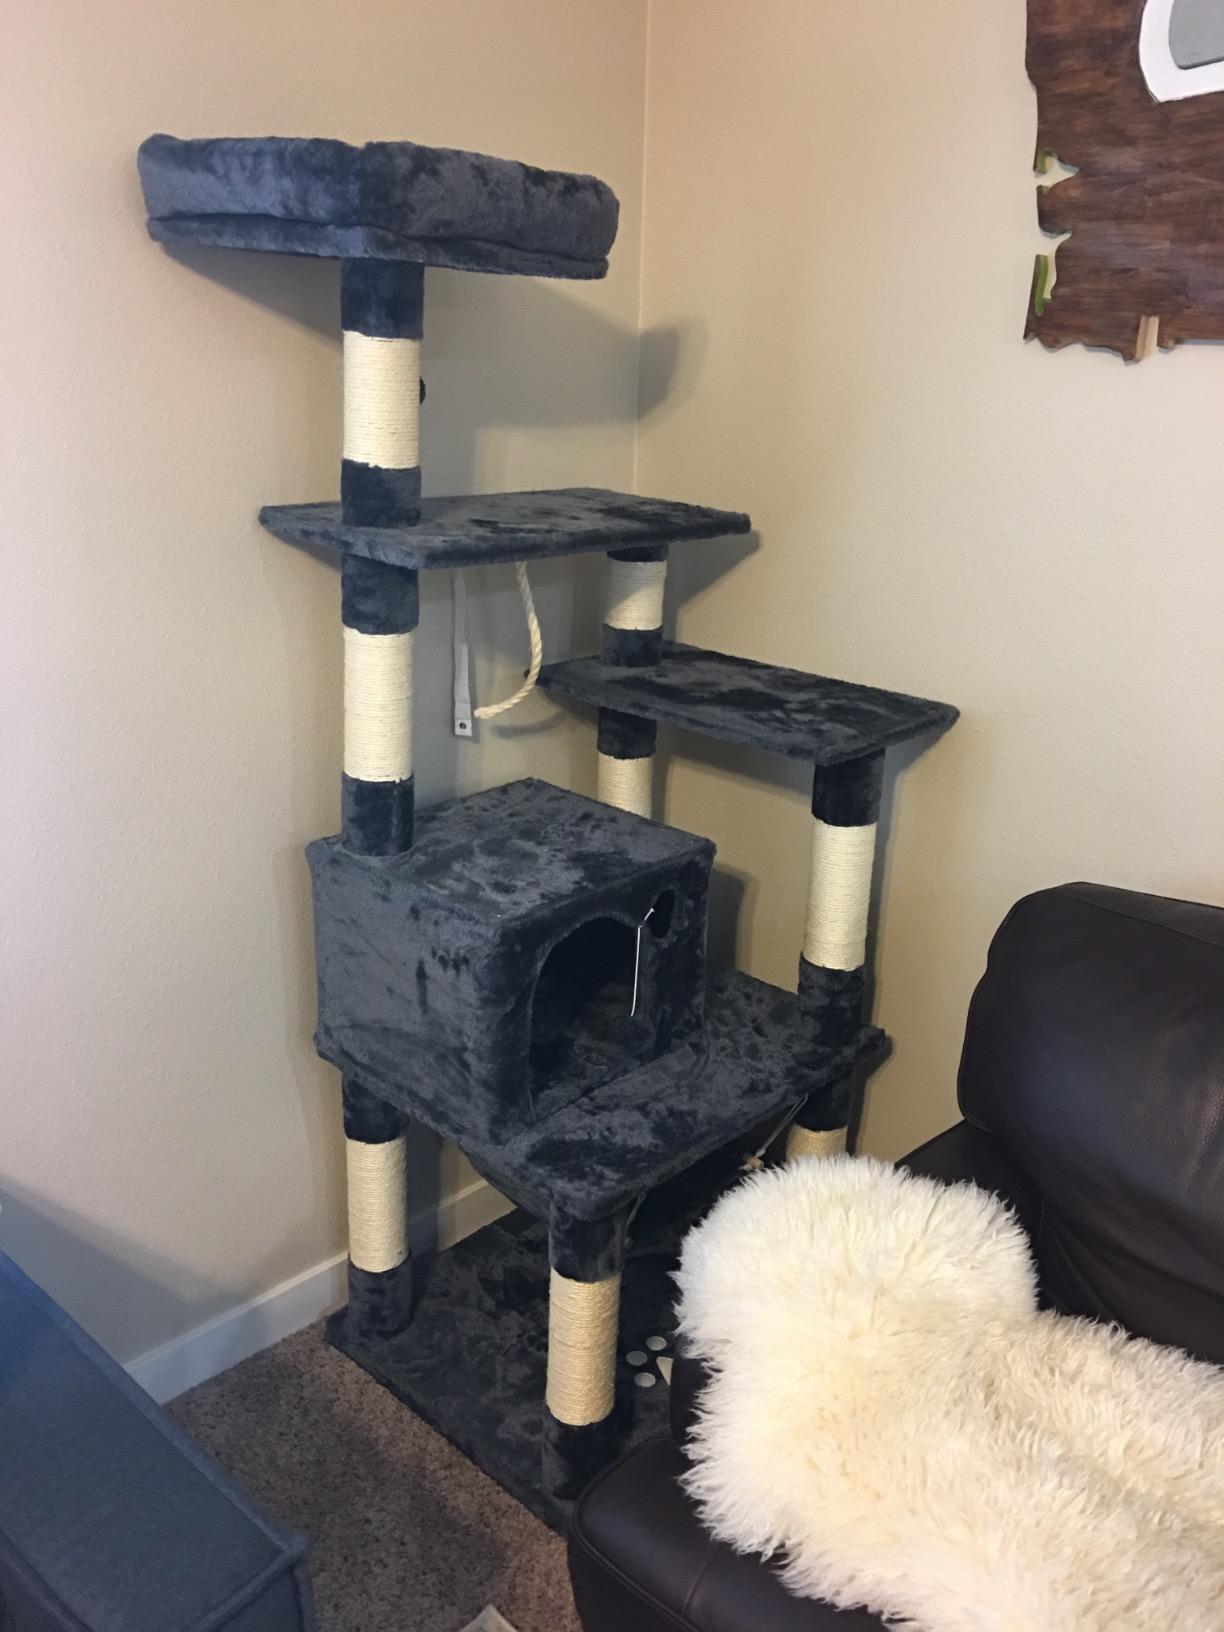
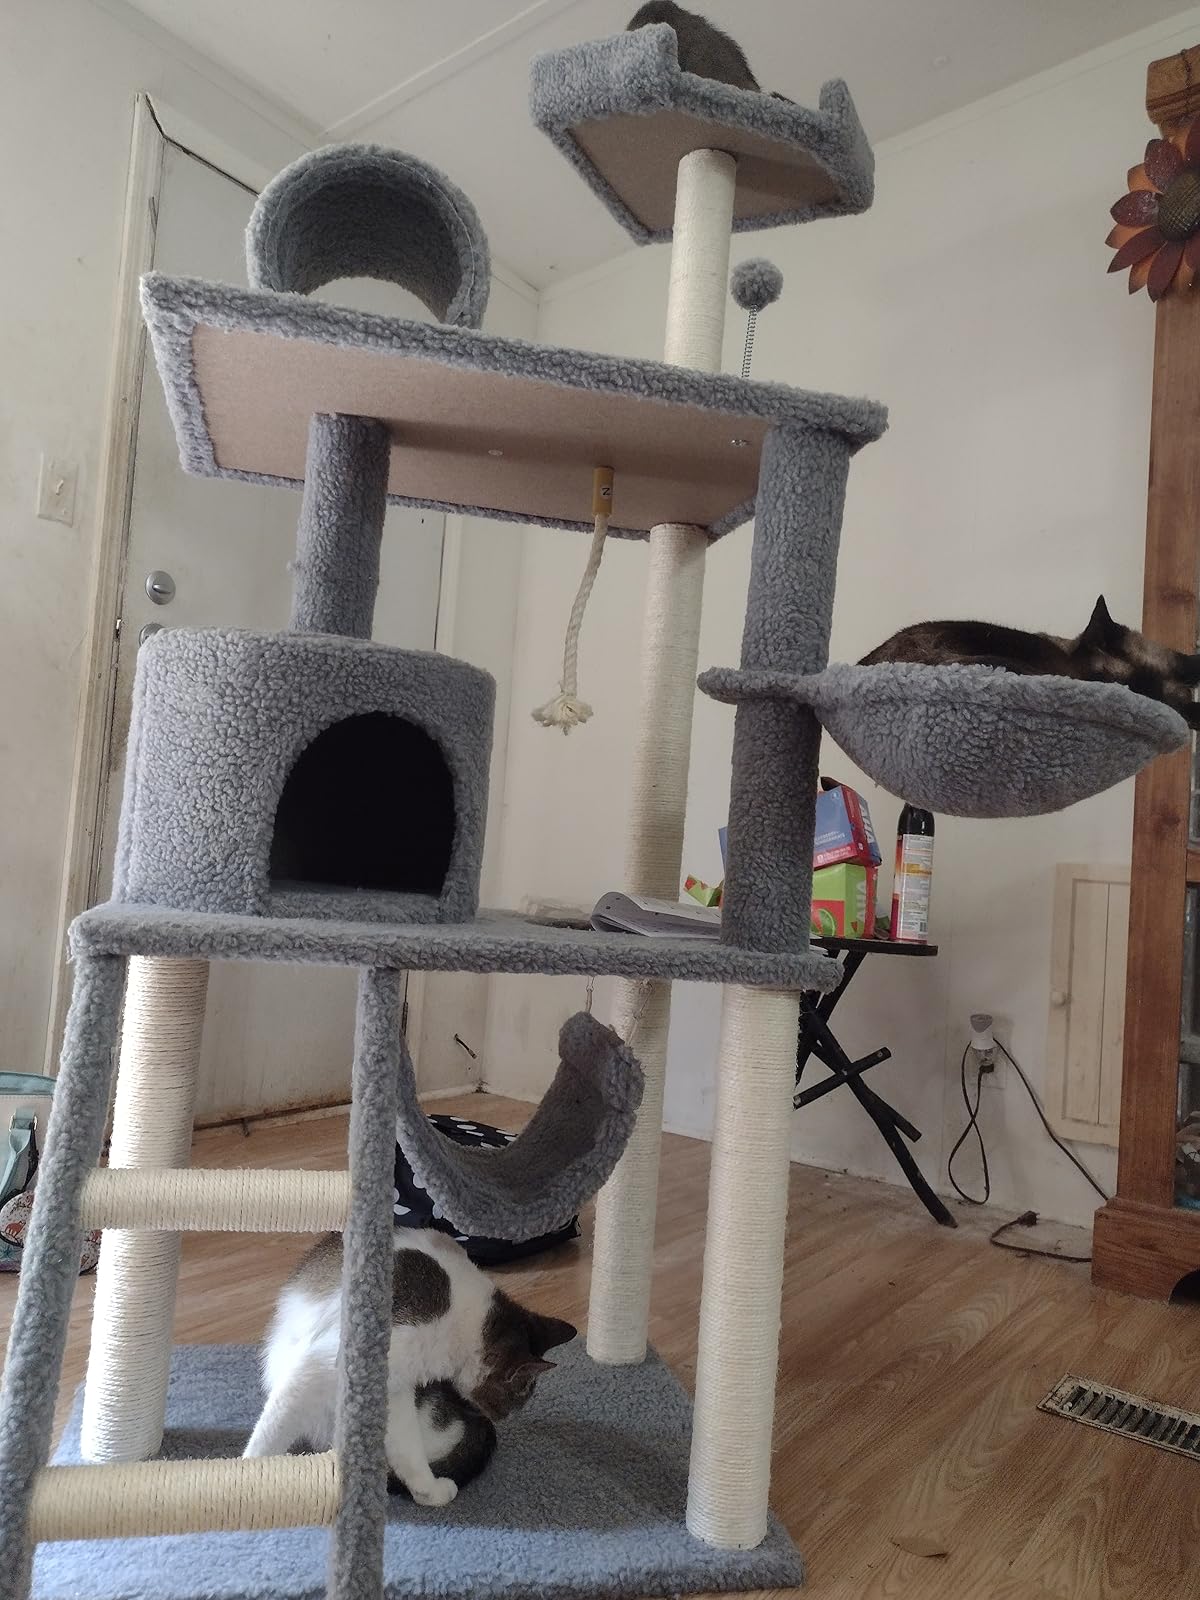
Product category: items_cat tree
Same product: no